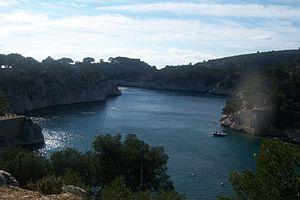
Les Calanques de Cassis
Cassis est une commune du département des Bouches-du-Rhône et de la région administrative Provence-Alpes-Côte d'Azur. Elle est caractérisée par les falaises présentes sur son territoire et par les vins de Cassis produits dans la région. Le tourisme joue un rôle important dans l'économie de cette commune.